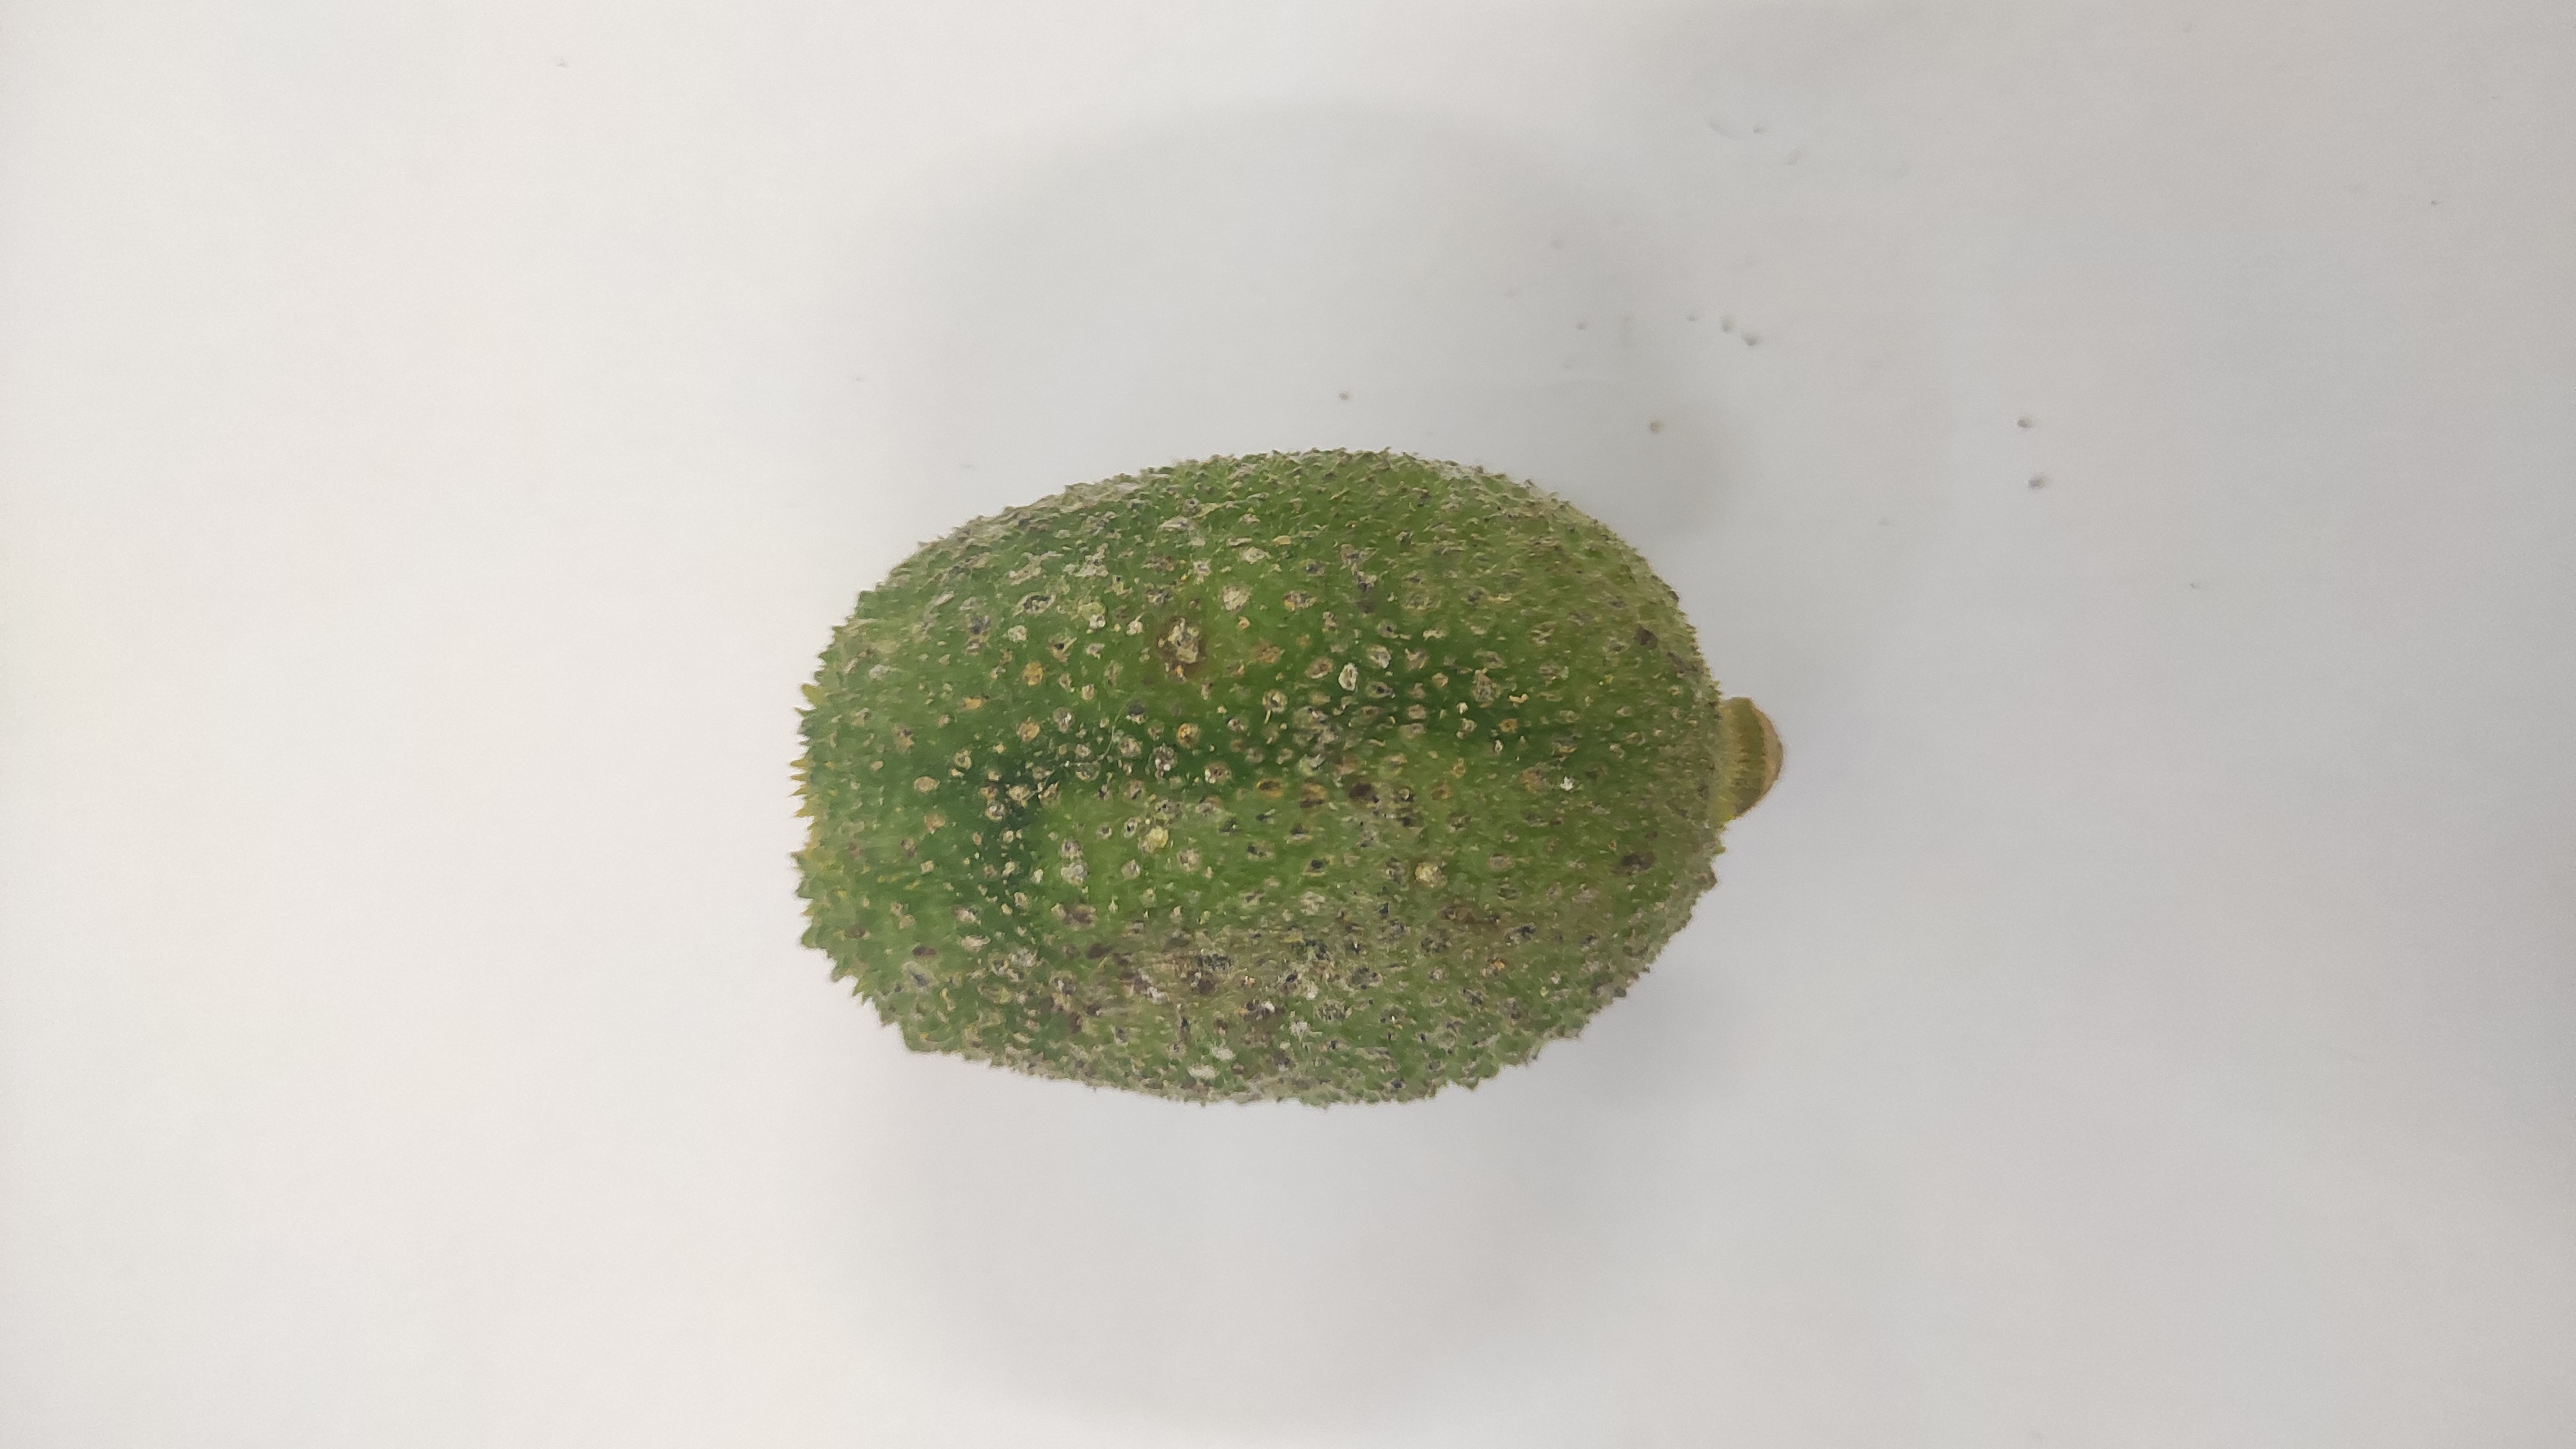
Crop: Spiny Gourd
Condition: Severely Damaged